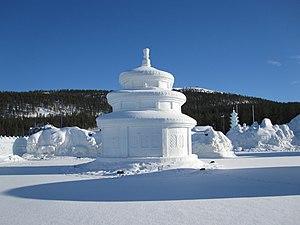
ICIUM Wonderworld of Ice ou le monde merveilleux de la glace est un parc d'attractions hivernal construit à Levi en Finlande. Il regroupe des sculptures sur neige et sur glace. Le parc a ouvert ses portes pour la première fois le 18 décembre 2010 et s'étend sur une surface d'environ un hectare.